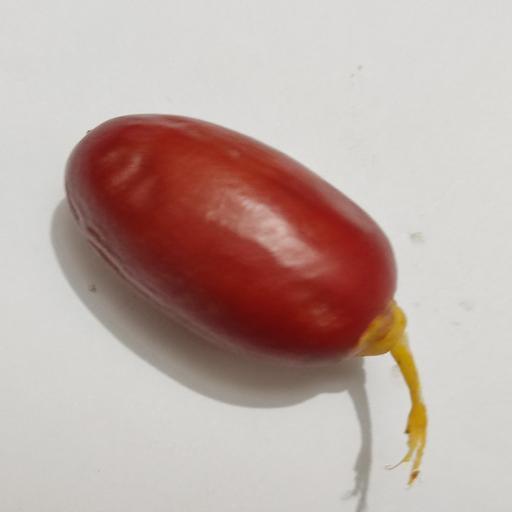
Crop type: Date Palm